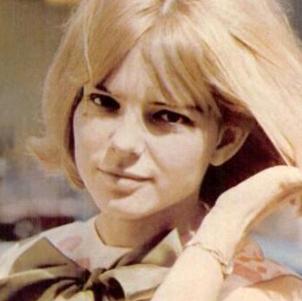
Age: 17